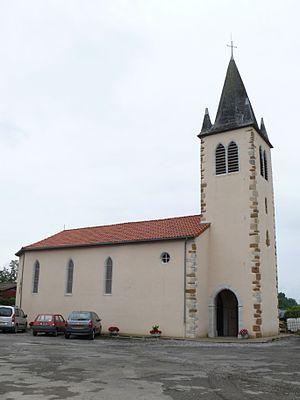
L'église de Nabas (Pyrénées-Atlantiques, France).
Nabas est une commune française située dans le département des Pyrénées-Atlantiques, en région Nouvelle-Aquitaine.